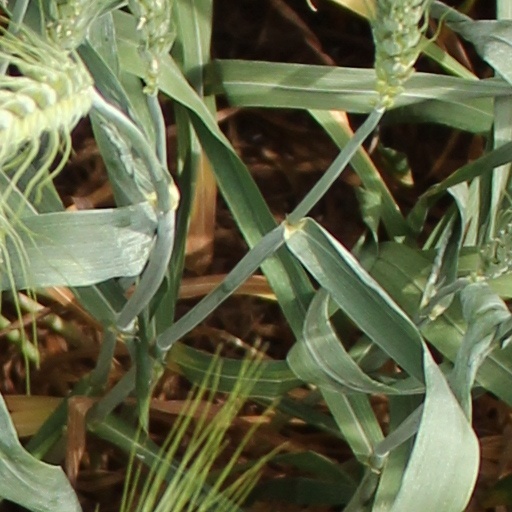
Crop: wheat